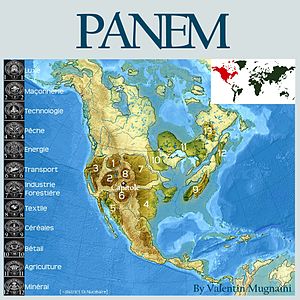
Panem
Kort over Panem
Panem eller Republikken Panem er en fiktiv fremtidsstat fra romantrilogien The Hunger Games skabt af Suzanne Collins. Panem kan have flere ting til fælles med Romerriget, blandt andet arenakampe.